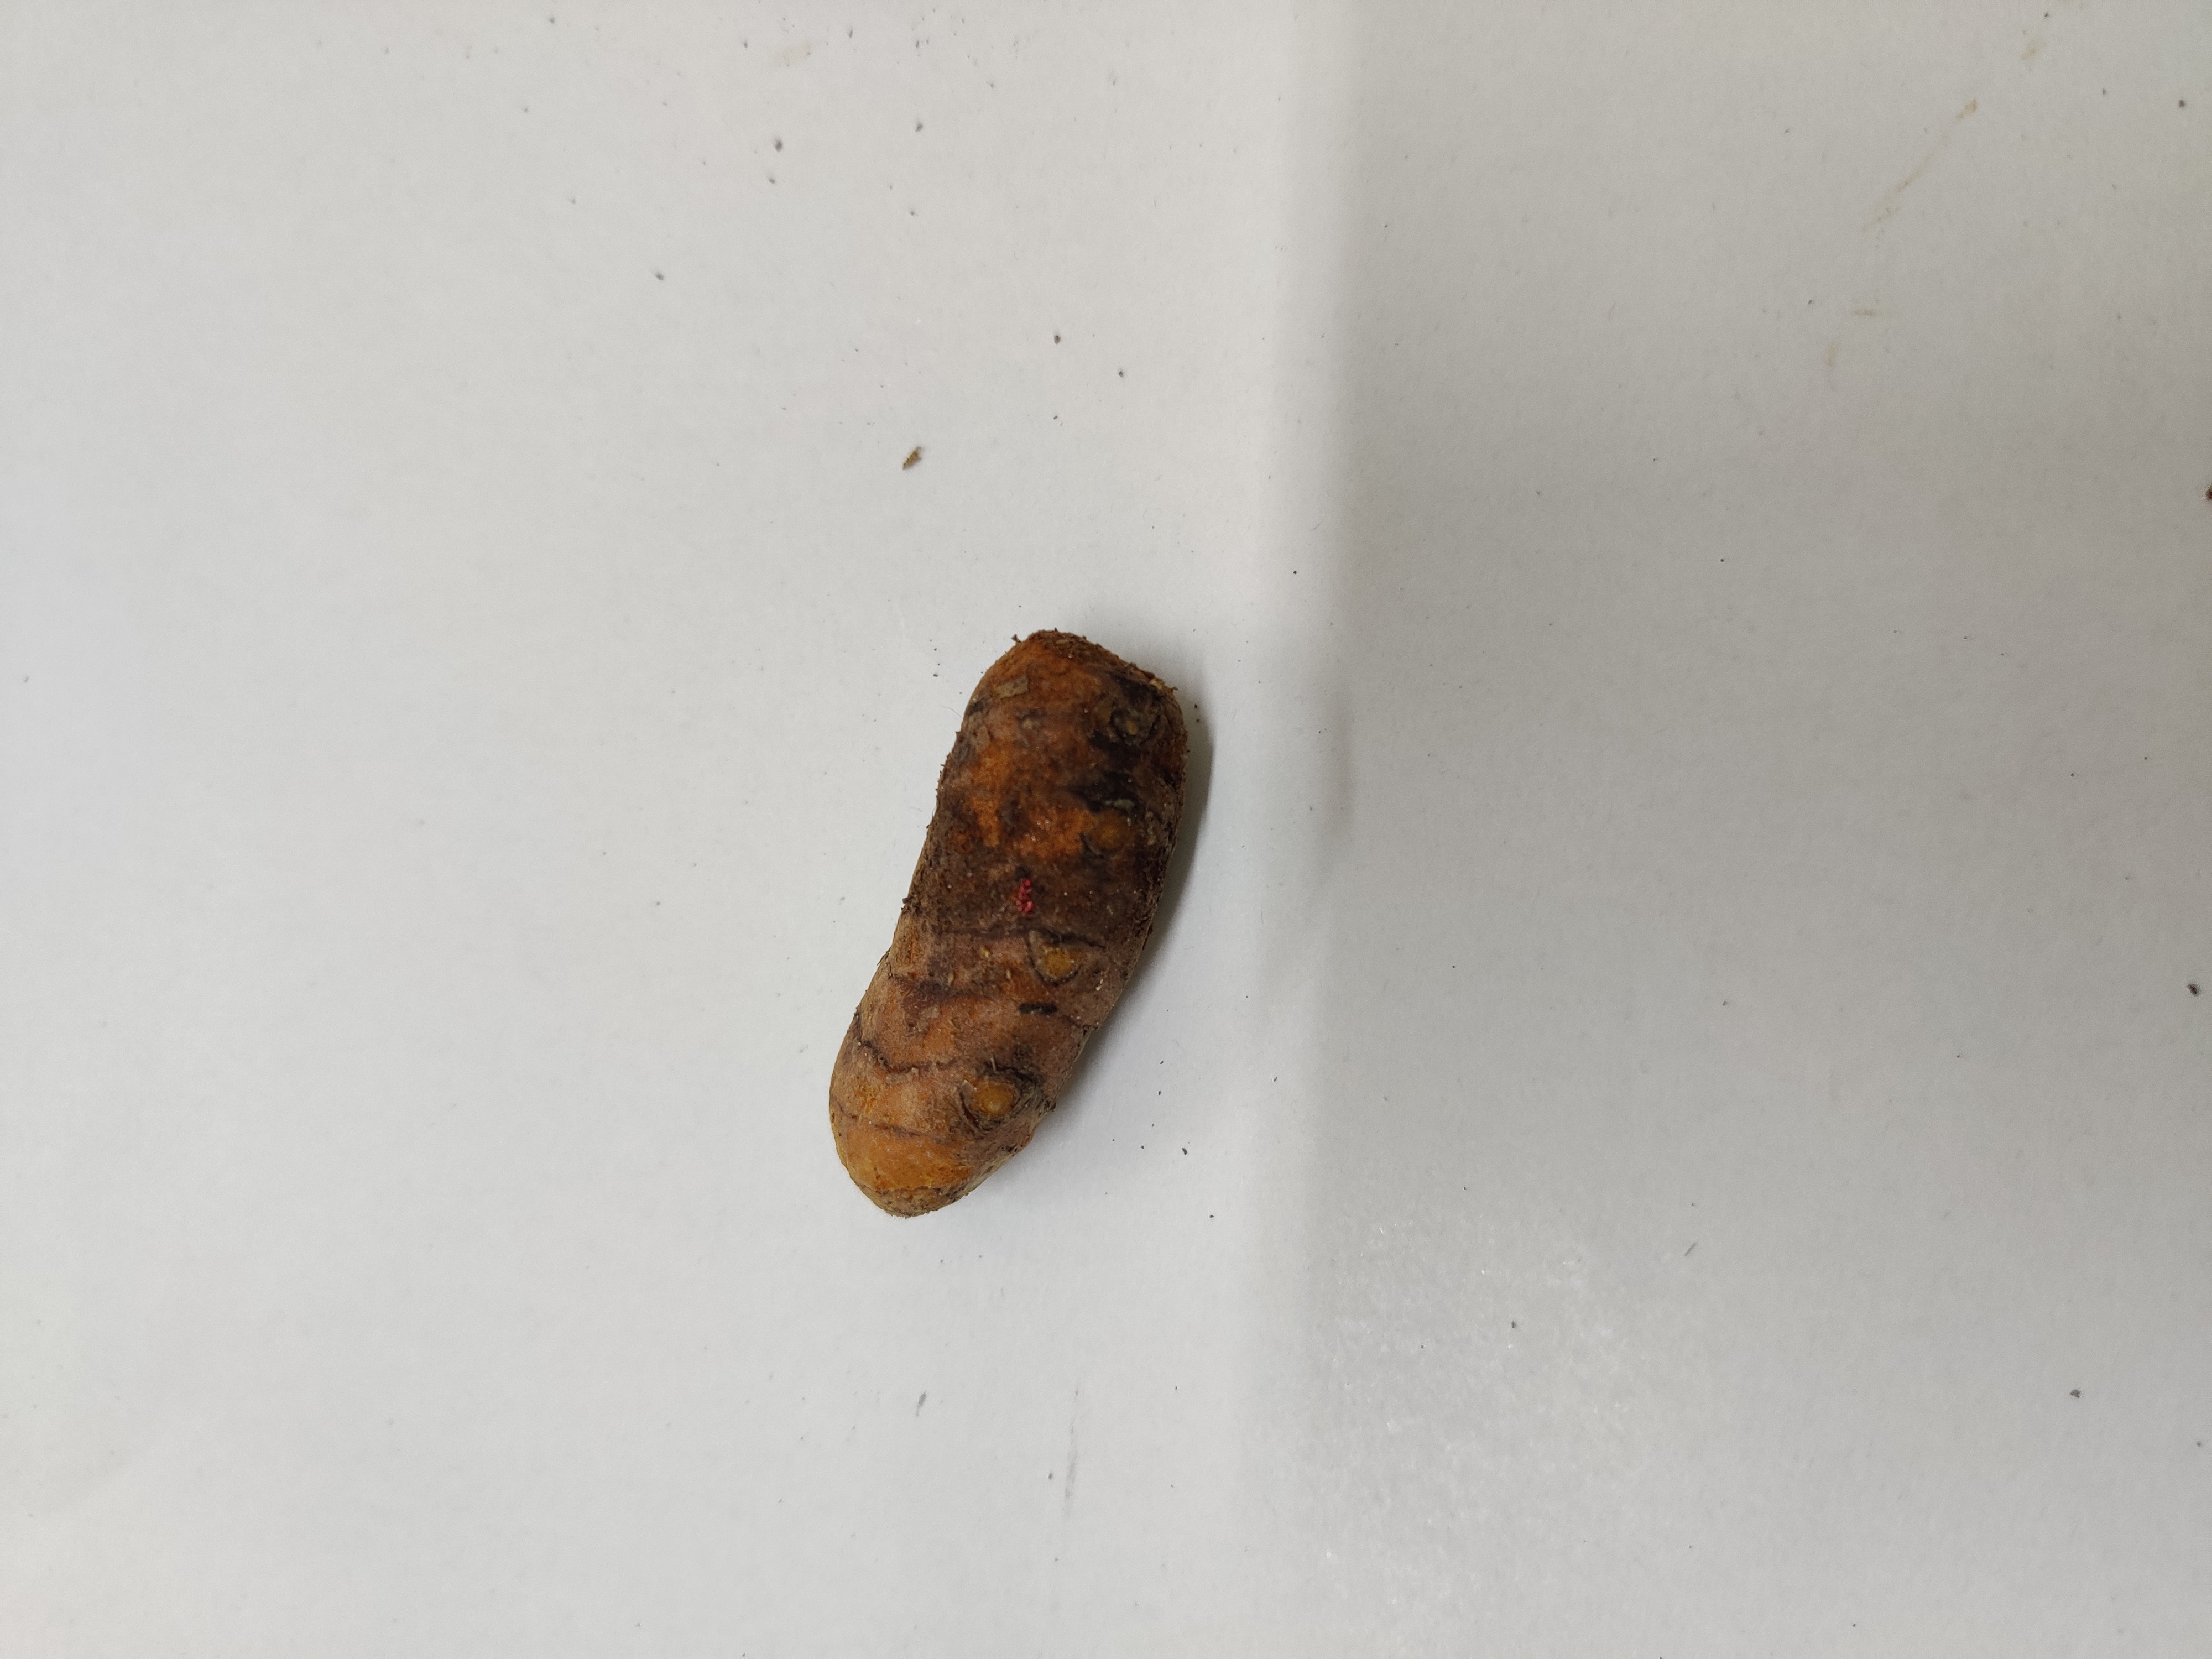
Crop: Turmeric
Condition: Fresh